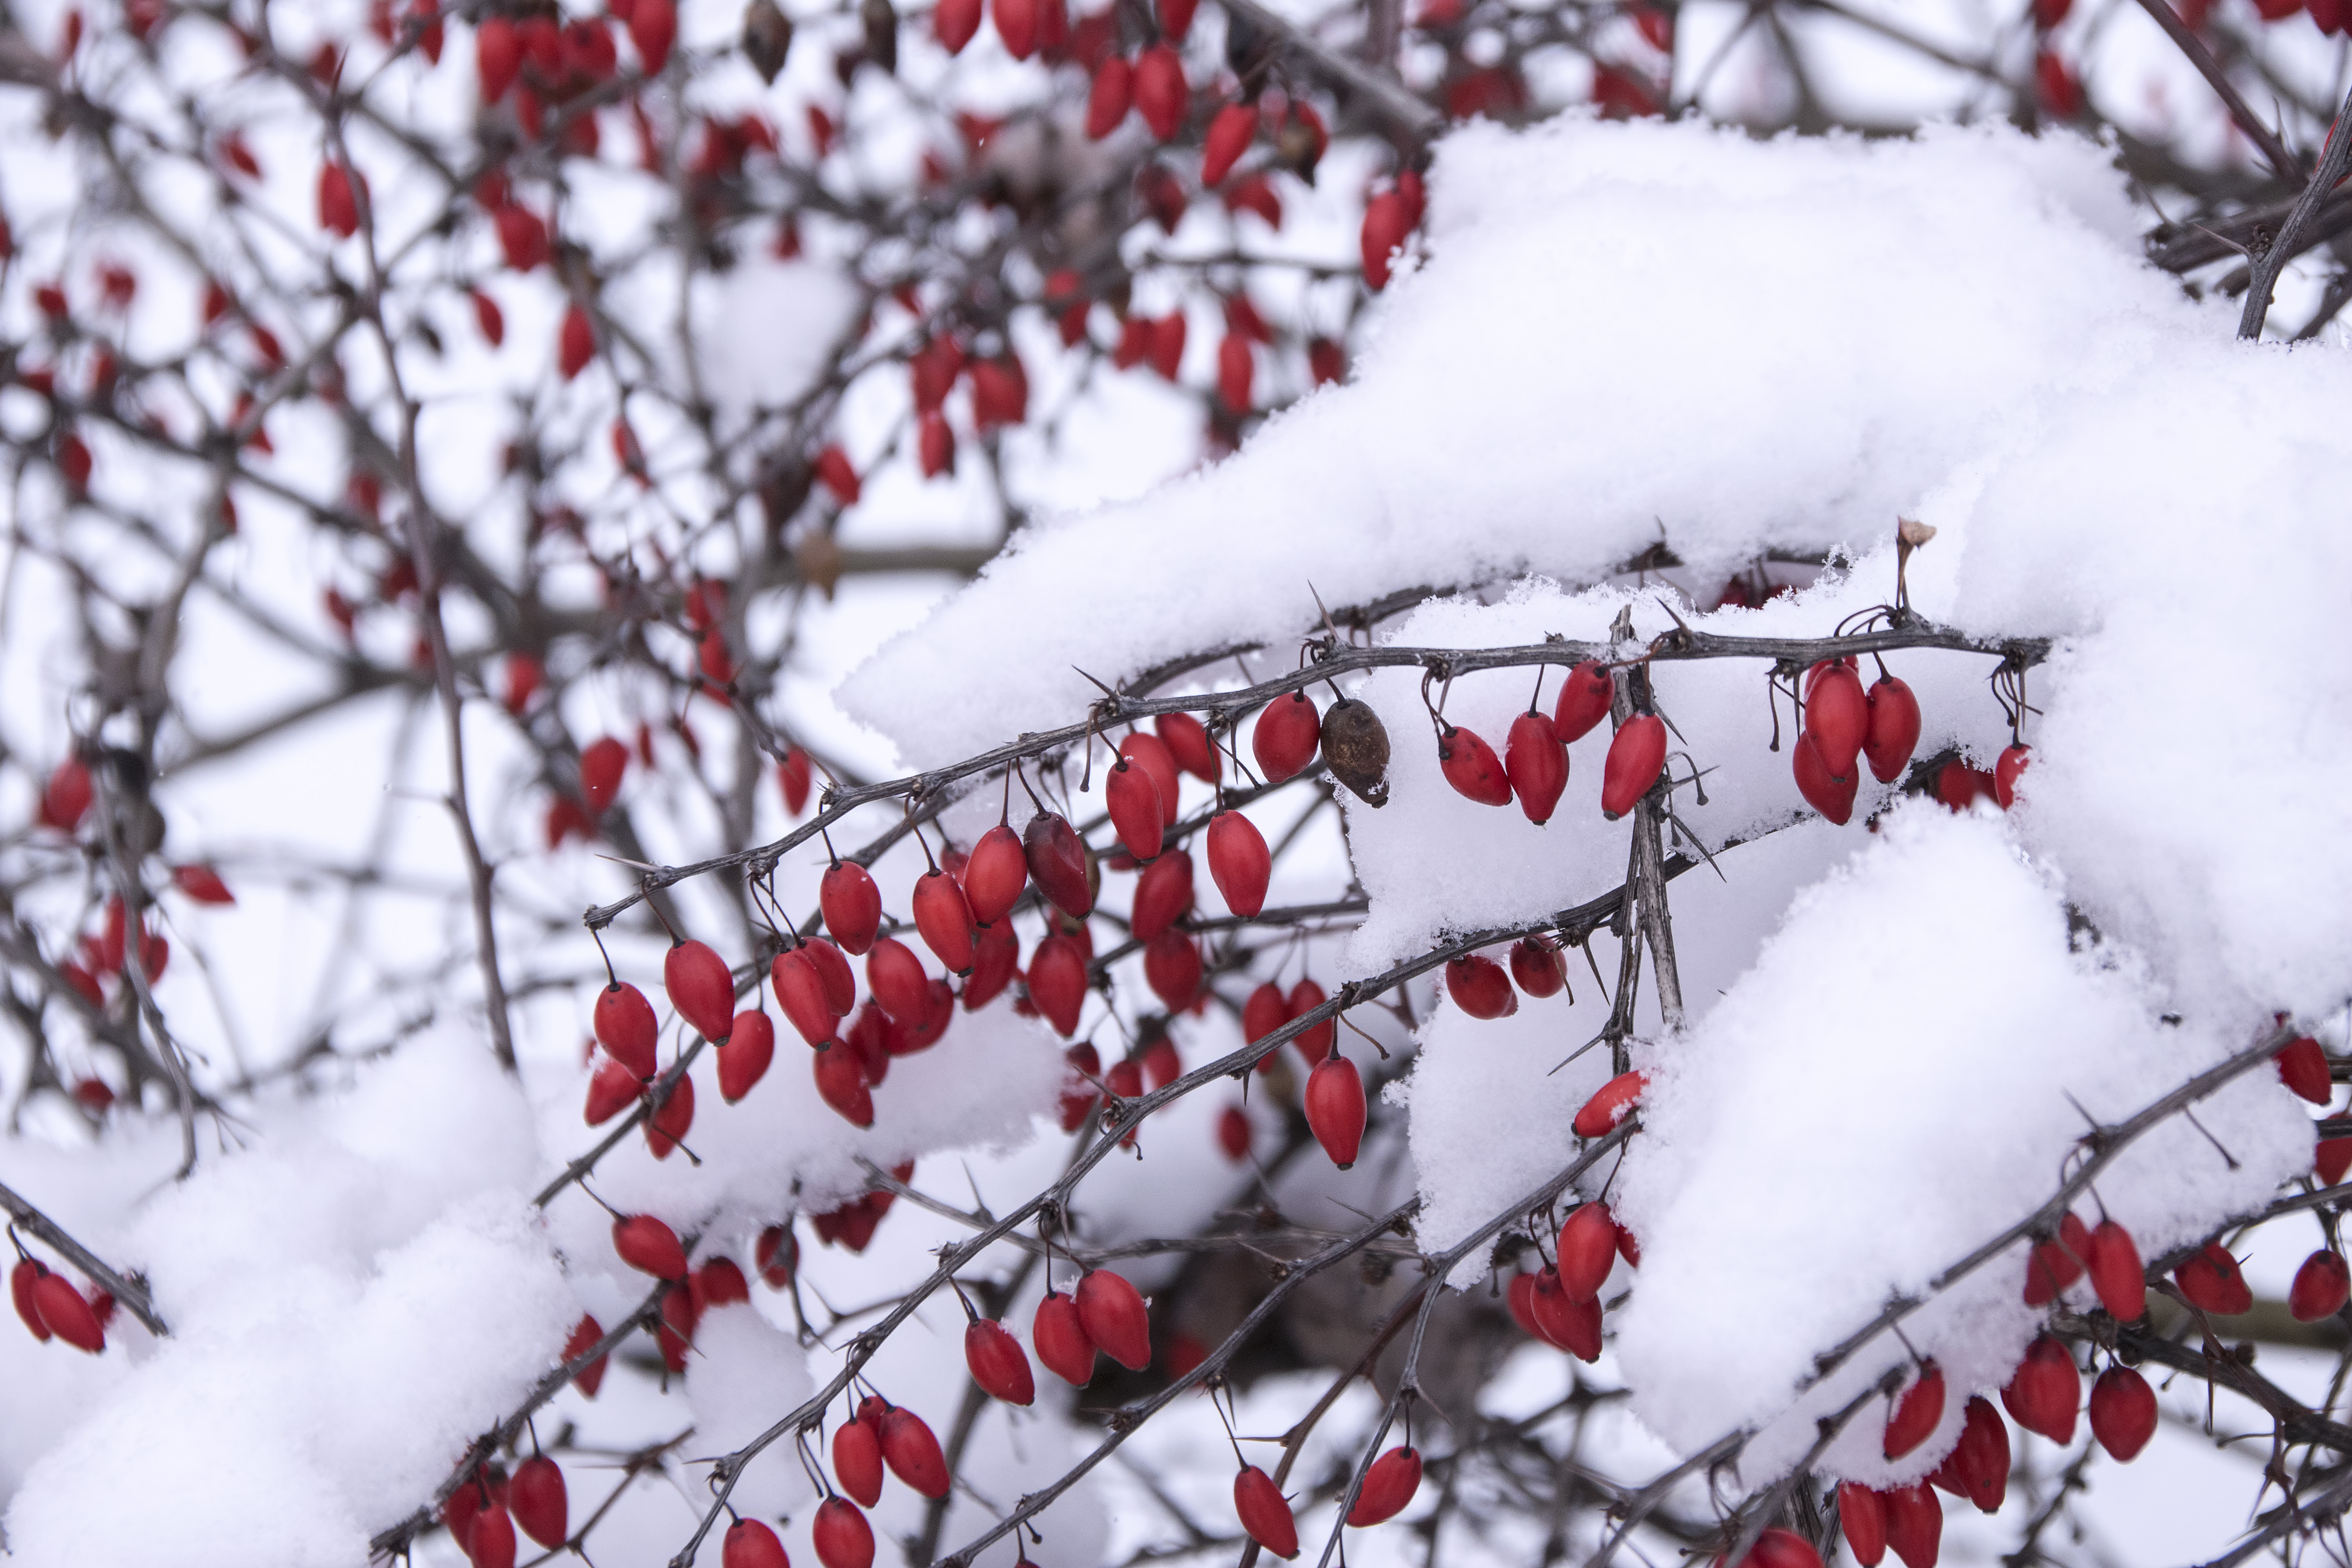
tree, nature, branch, snow, winter, plant, leaf, flower, frost, spring, red, weather, season, twig, canada, quebec, sherbrooke, freezing